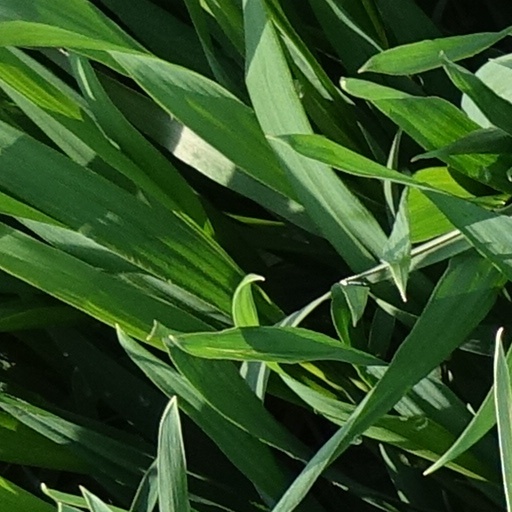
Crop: wheat